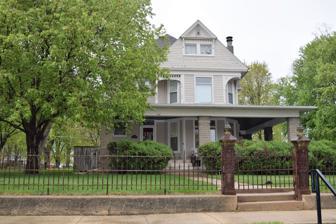
Building: Lemuel C. and Mary (Vaughn) Boughton House
Country: United States of America
Year built: 1891
Historic house in Iowa, United States United States historic place Lemuel C. and Mary (Vaughn) Boughton House U.S. National Register of Historic Places Show map of Iowa Show map of the United States Location 736 W. Cedar St. Cherokee, Iowa Coordinates 42°45′07.3″N 95°33′36.4″W / 42.752028°N 95.560111°W / 42.752028; -95.560111 Area less than one acre Built 1891 Architectural style Queen Anne NRHP reference No. 100004428 Added to NRHP September 27, 2019 The Lemuel C. and Mary (Vaughn) Boughton House is a historic building located in Cherokee, Iowa , United States. The 2½-story, frame, Queen Anne house was completed in 1891. The exterior features cottage bay windows , projecting gabled bay windows on the central pyramidal-roof, and decorative eaves . The concrete wrap-around porch is not original to the house and was added in 1910. An iron fence surrounds the parameter of the property. The interior features decorative staircase railings and newel posts , molded baseboards , paneled doors, many with fluted jambs and bull's-eye corner blocks. Transoms are located over bedroom doors on the second floor. While Cherokee has other Queen Anne houses, the Boughton House is more architecturally elaborate. It was listed on the National Register of Historic Places in 2019. References